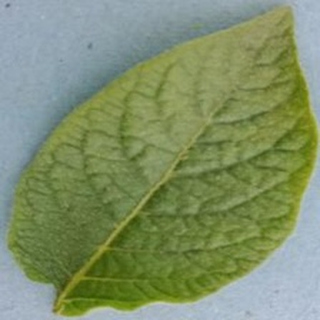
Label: healthy_potato